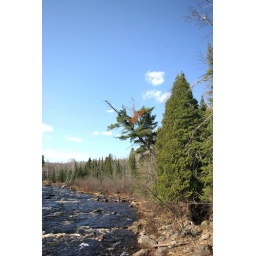
If a tree falls in the forest . . .